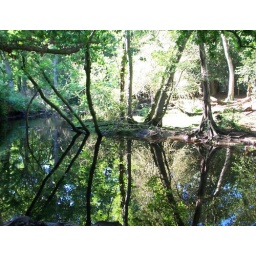
trees in the water